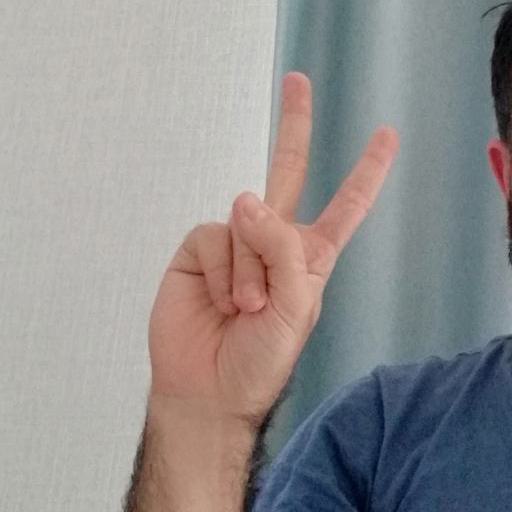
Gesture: peace